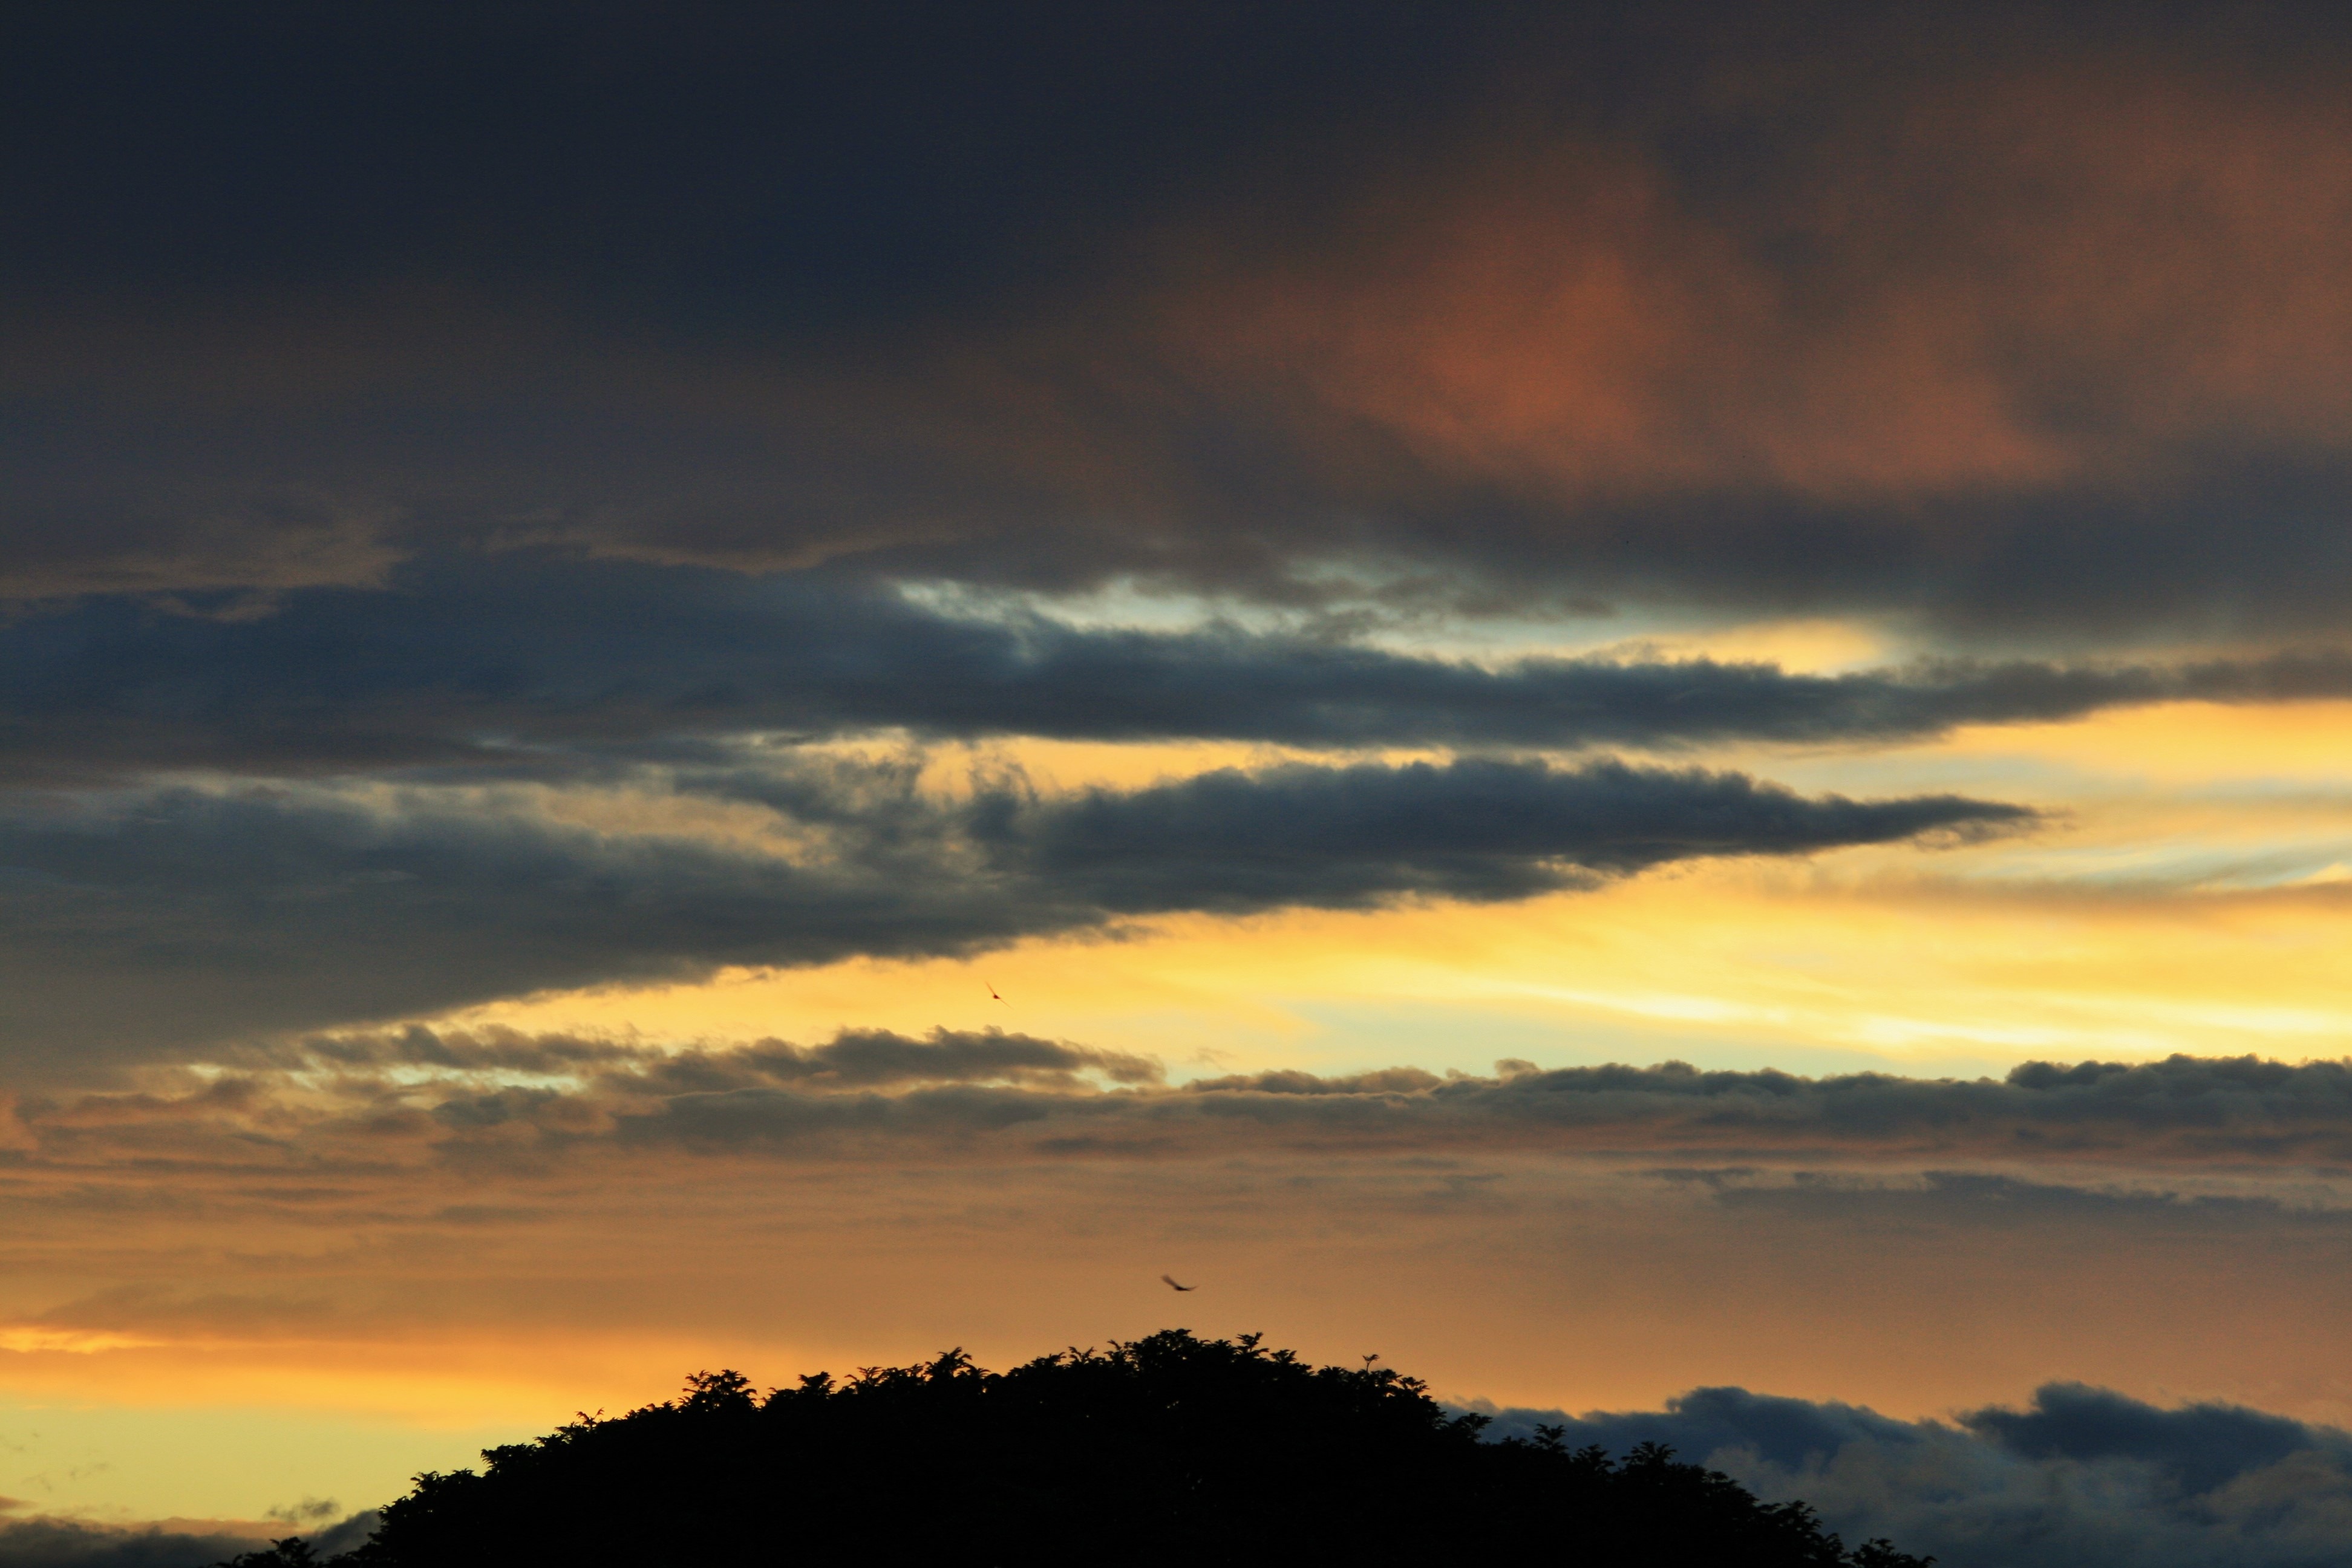
horizon, light, cloud, sky, sunrise, sunset, sunlight, morning, dawn, atmosphere, dark, dusk, evening, orange, blue, yellow, clouds, gold, streaks, afterglow, meteorological phenomenon, atmospheric phenomenon, red sky at morning